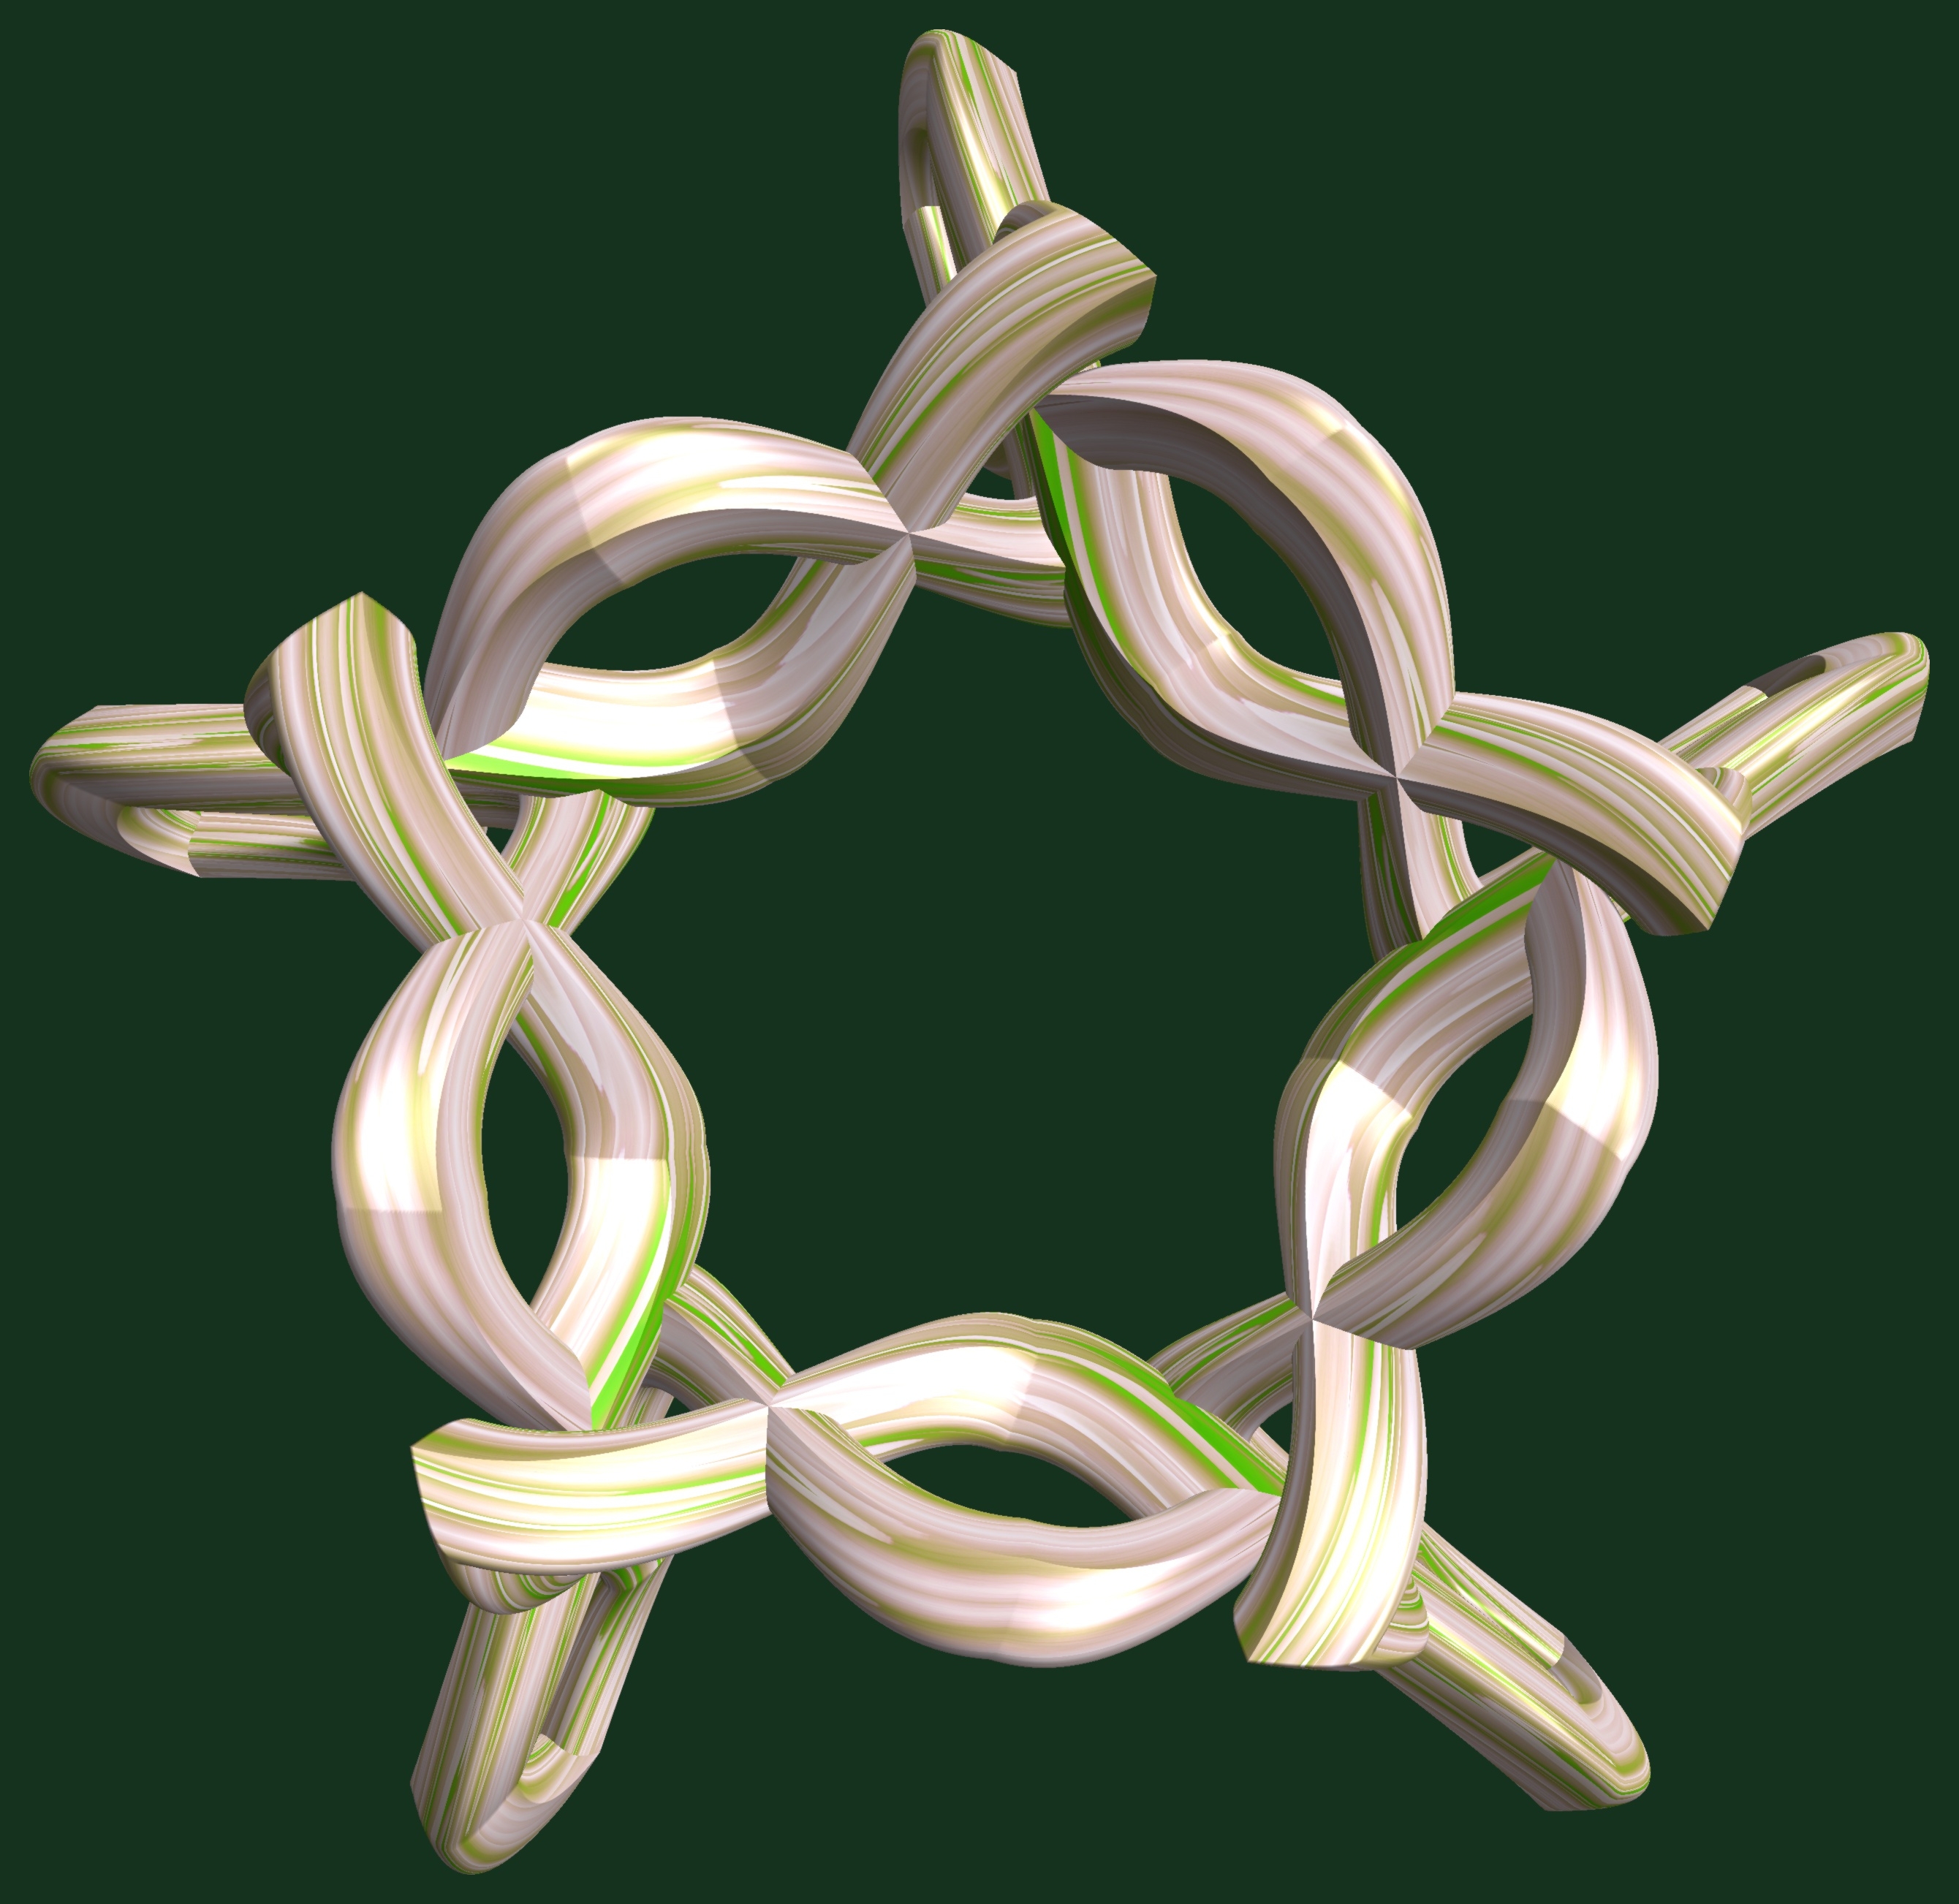
abstract, structure, texture, chain, pattern, geometry, metal, rein, twig, bracelet, jewellery, sculpture, design, symmetry, 3d, graphic, shape, torus, mathematica, cg, parametricplot3d, code, program, algorithm, mapping, geometricsculpture, fashion accessory